Stereoscopy

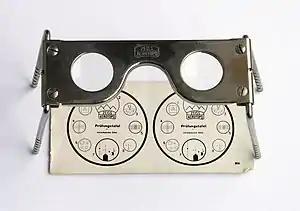
Pocket stereoscope with original test image. Used by military to examine stereoscopic pairs of aerial photographs.

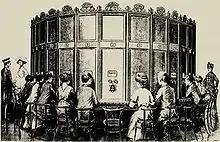
Kaiserpanorama consists of a multi-station viewing apparatus and sets of stereo slides. Patented by A. Fuhrmann around 1890.

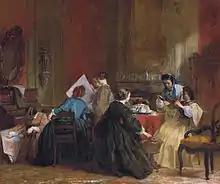
A company of ladies looking at stereoscopic views, painting by Jacob Spoel, before 1868. An early depiction of people using a stereoscope.

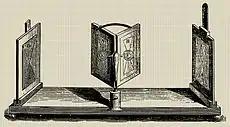
Wheatstone mirror stereoscope

Stereoscopy, also called stereoscopics or stereo imaging, is a technique for creating or enhancing the illusion of depth in an image by means of stereopsis for binocular vision. The word "stereoscopy" derives . Any stereoscopic image is called a stereogram. Originally, stereogram referred to a pair of stereo images which could be viewed using a stereoscope.